Grenache

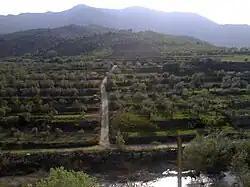
The steep terraced hillside vineyards of Priorat are planted to nearly 40% Garnacha.

Ampelographers believe Garnacha has had a presence in the Priorat region of Catalonia for several hundred years (possibly nearly 800 years) but since the 1990s the region's old Garnacha have garnered much attention. A wave of ambitious young winemakers rediscovered the low-yield, bush-vine trained Garnacha planted throughout the llicorella (brown schist) based soils of Priorat. This unique combination of extremely old vines (the average age in most vineyards is between 35 and 60 years) planted on steep terraces and soil produces very low yields (around 5-6 hectoliters per hectare) which makes Priorat a dense, rich concentrated and dark colored wine with noticeable tannins. The traditional Priorat wine would be almost black in color and require years of aging before it would be approachable to drink. Nearly 40% of all the vineyard land in the Priorat region is planted to Garnacha, and most of the rest is Carignan but the acreage of Cabernet Sauvignon, Syrah and Merlot increased before 2000 as modernist producers sought to blend those varieties to add complexity. Some of these new modern style Priorats tend to show softer, blackberry fruit in their youth and over time develop notes of figs and tar.